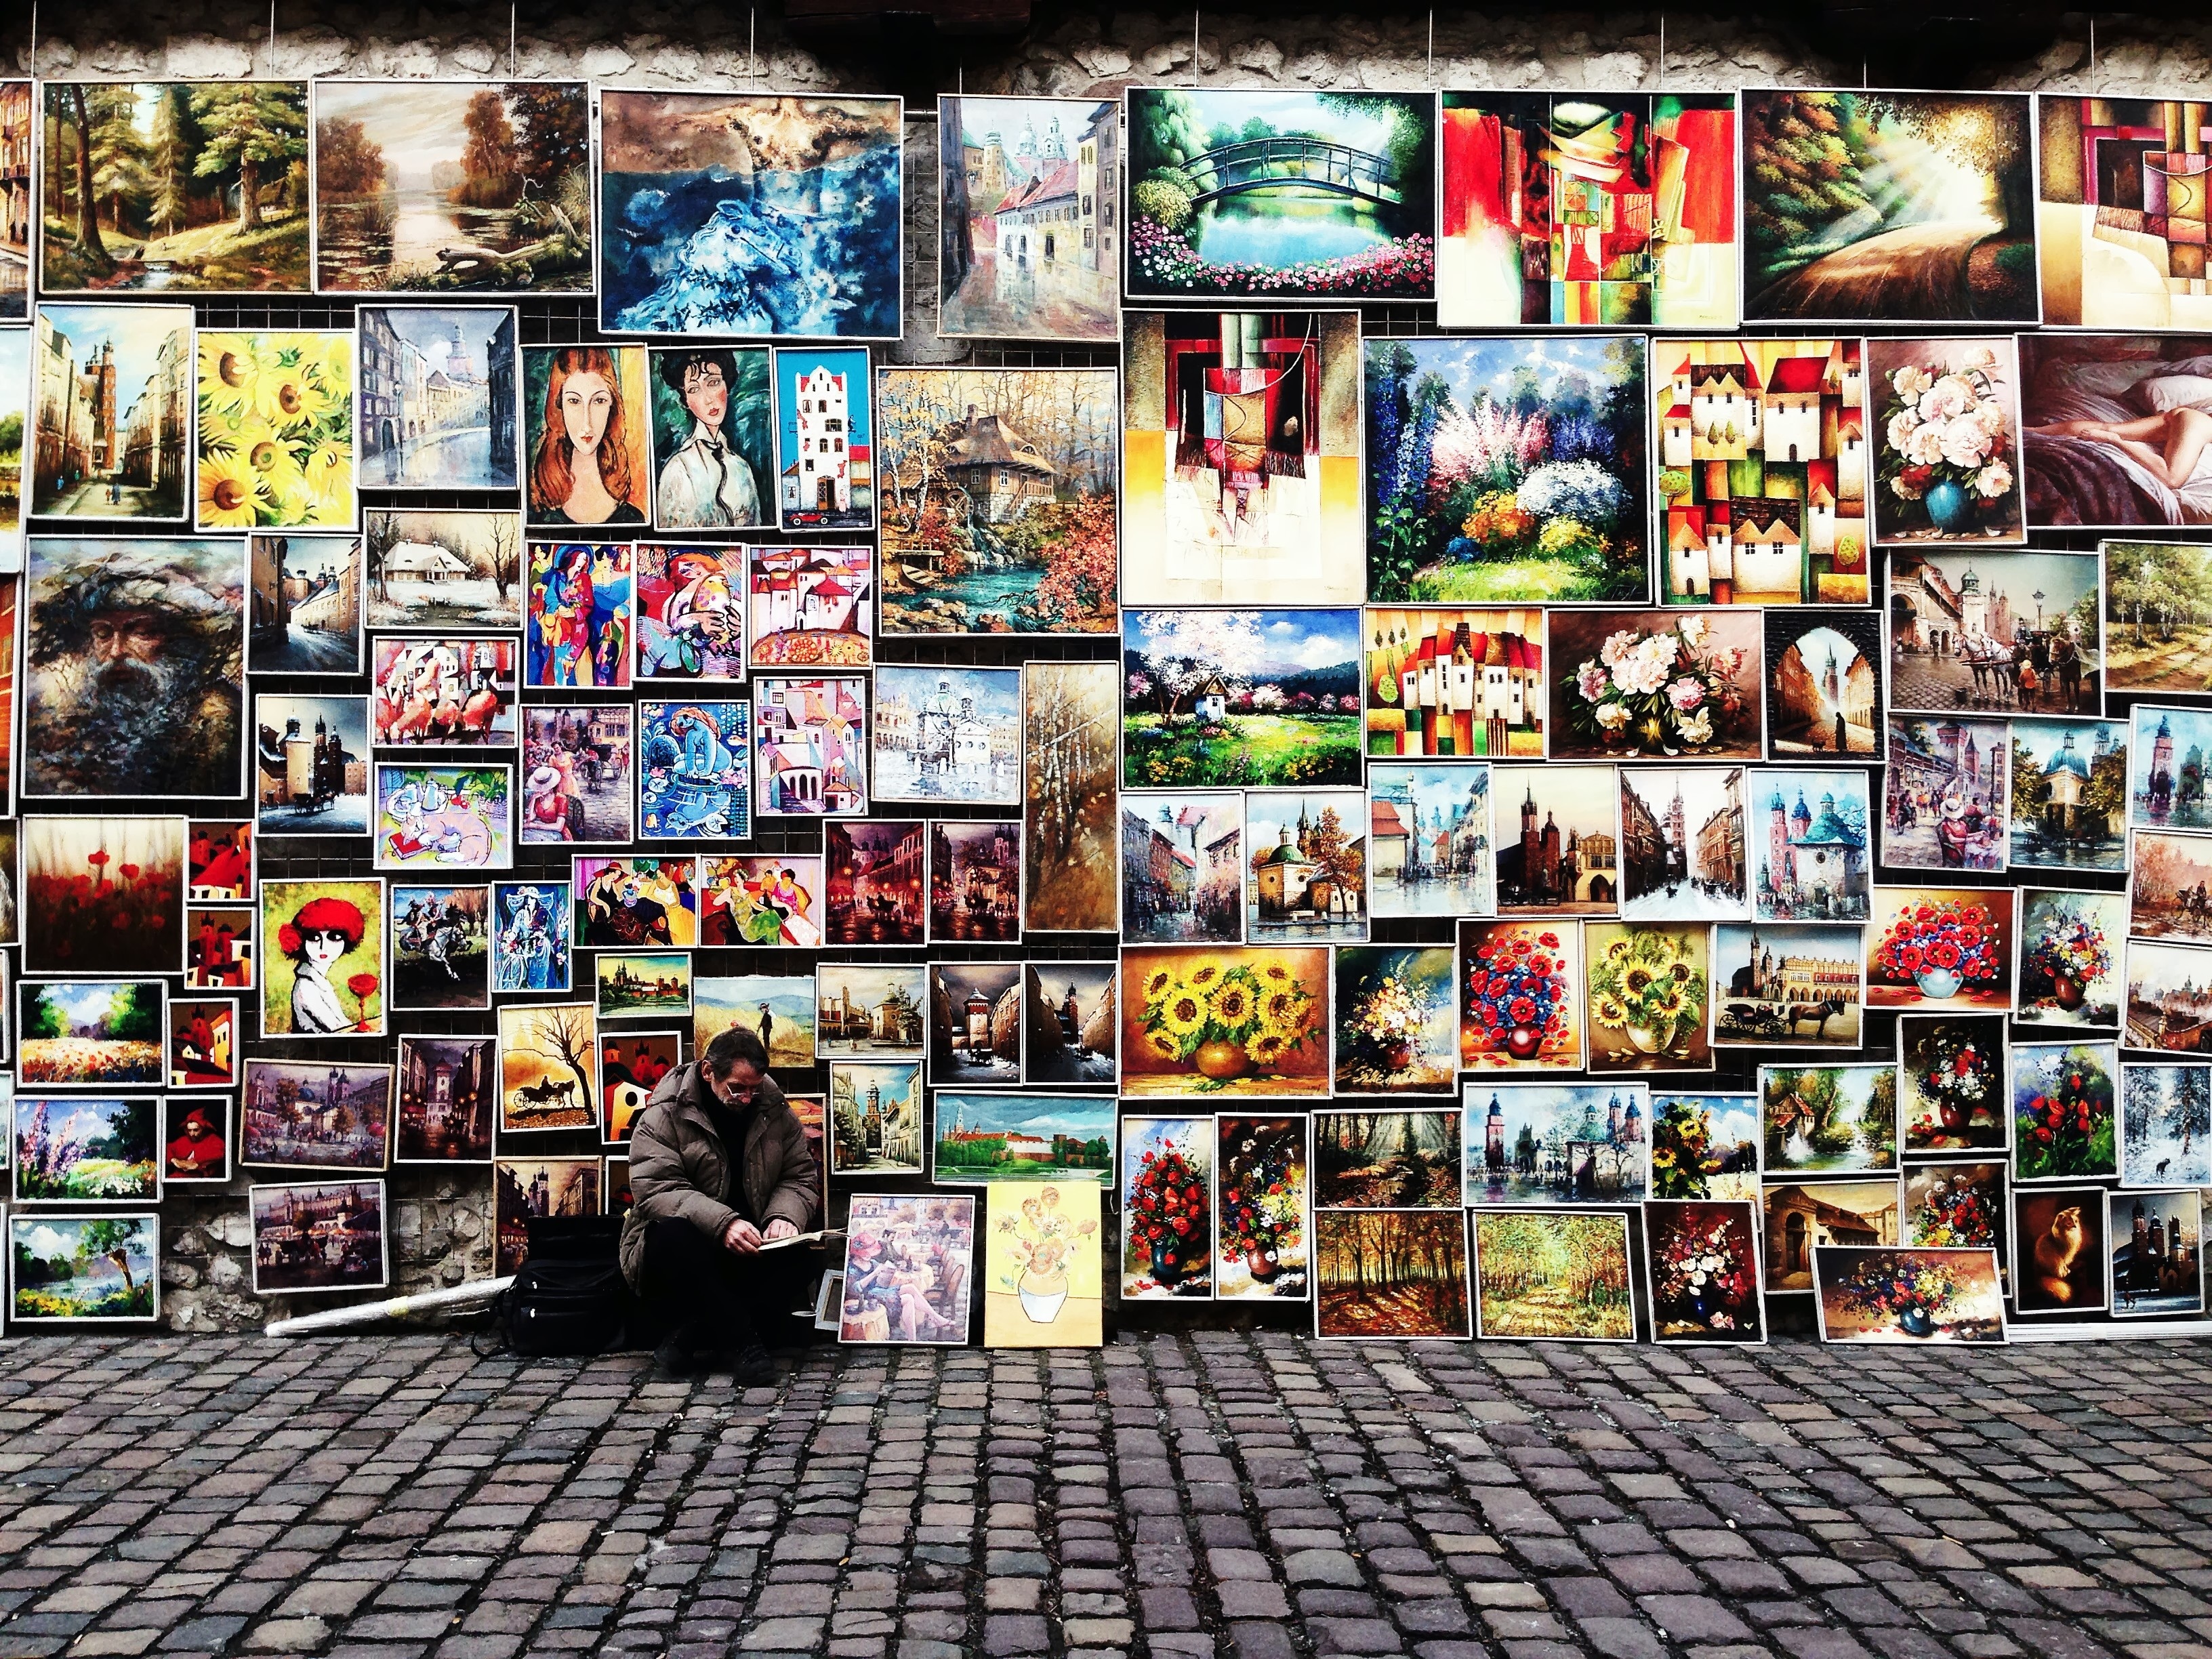
man, male, colourful, artist, colorful, art, collage, photomontage, paintings, comics, cobblestones, retail, comic book, bookselling